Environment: real
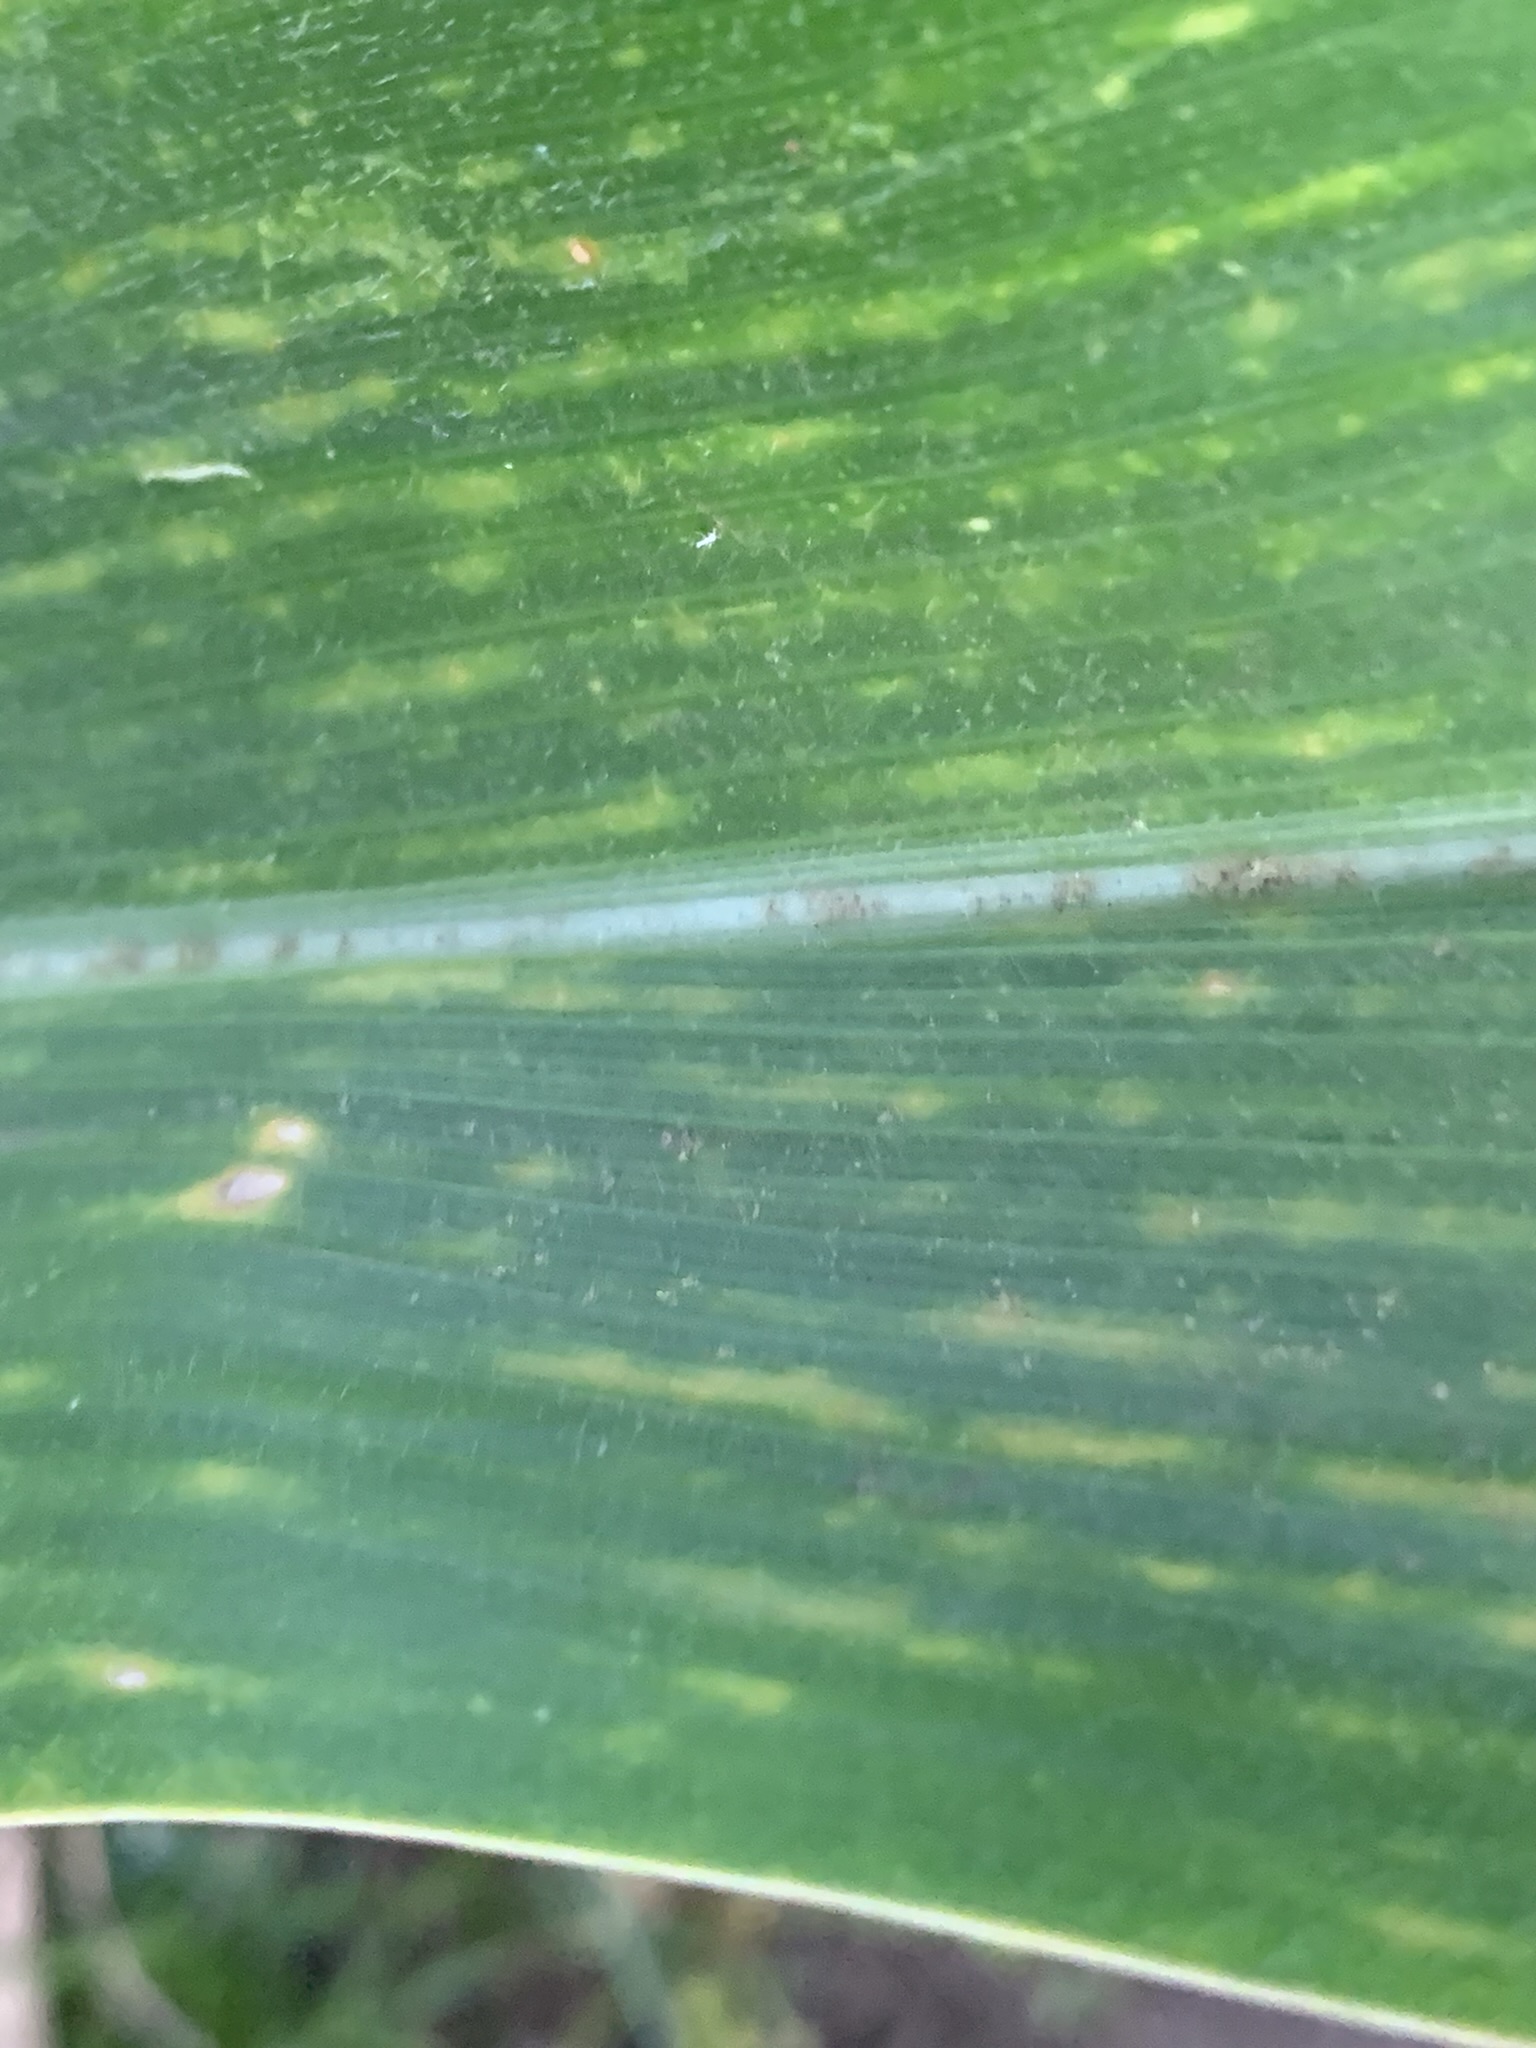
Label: lethal_necrosis